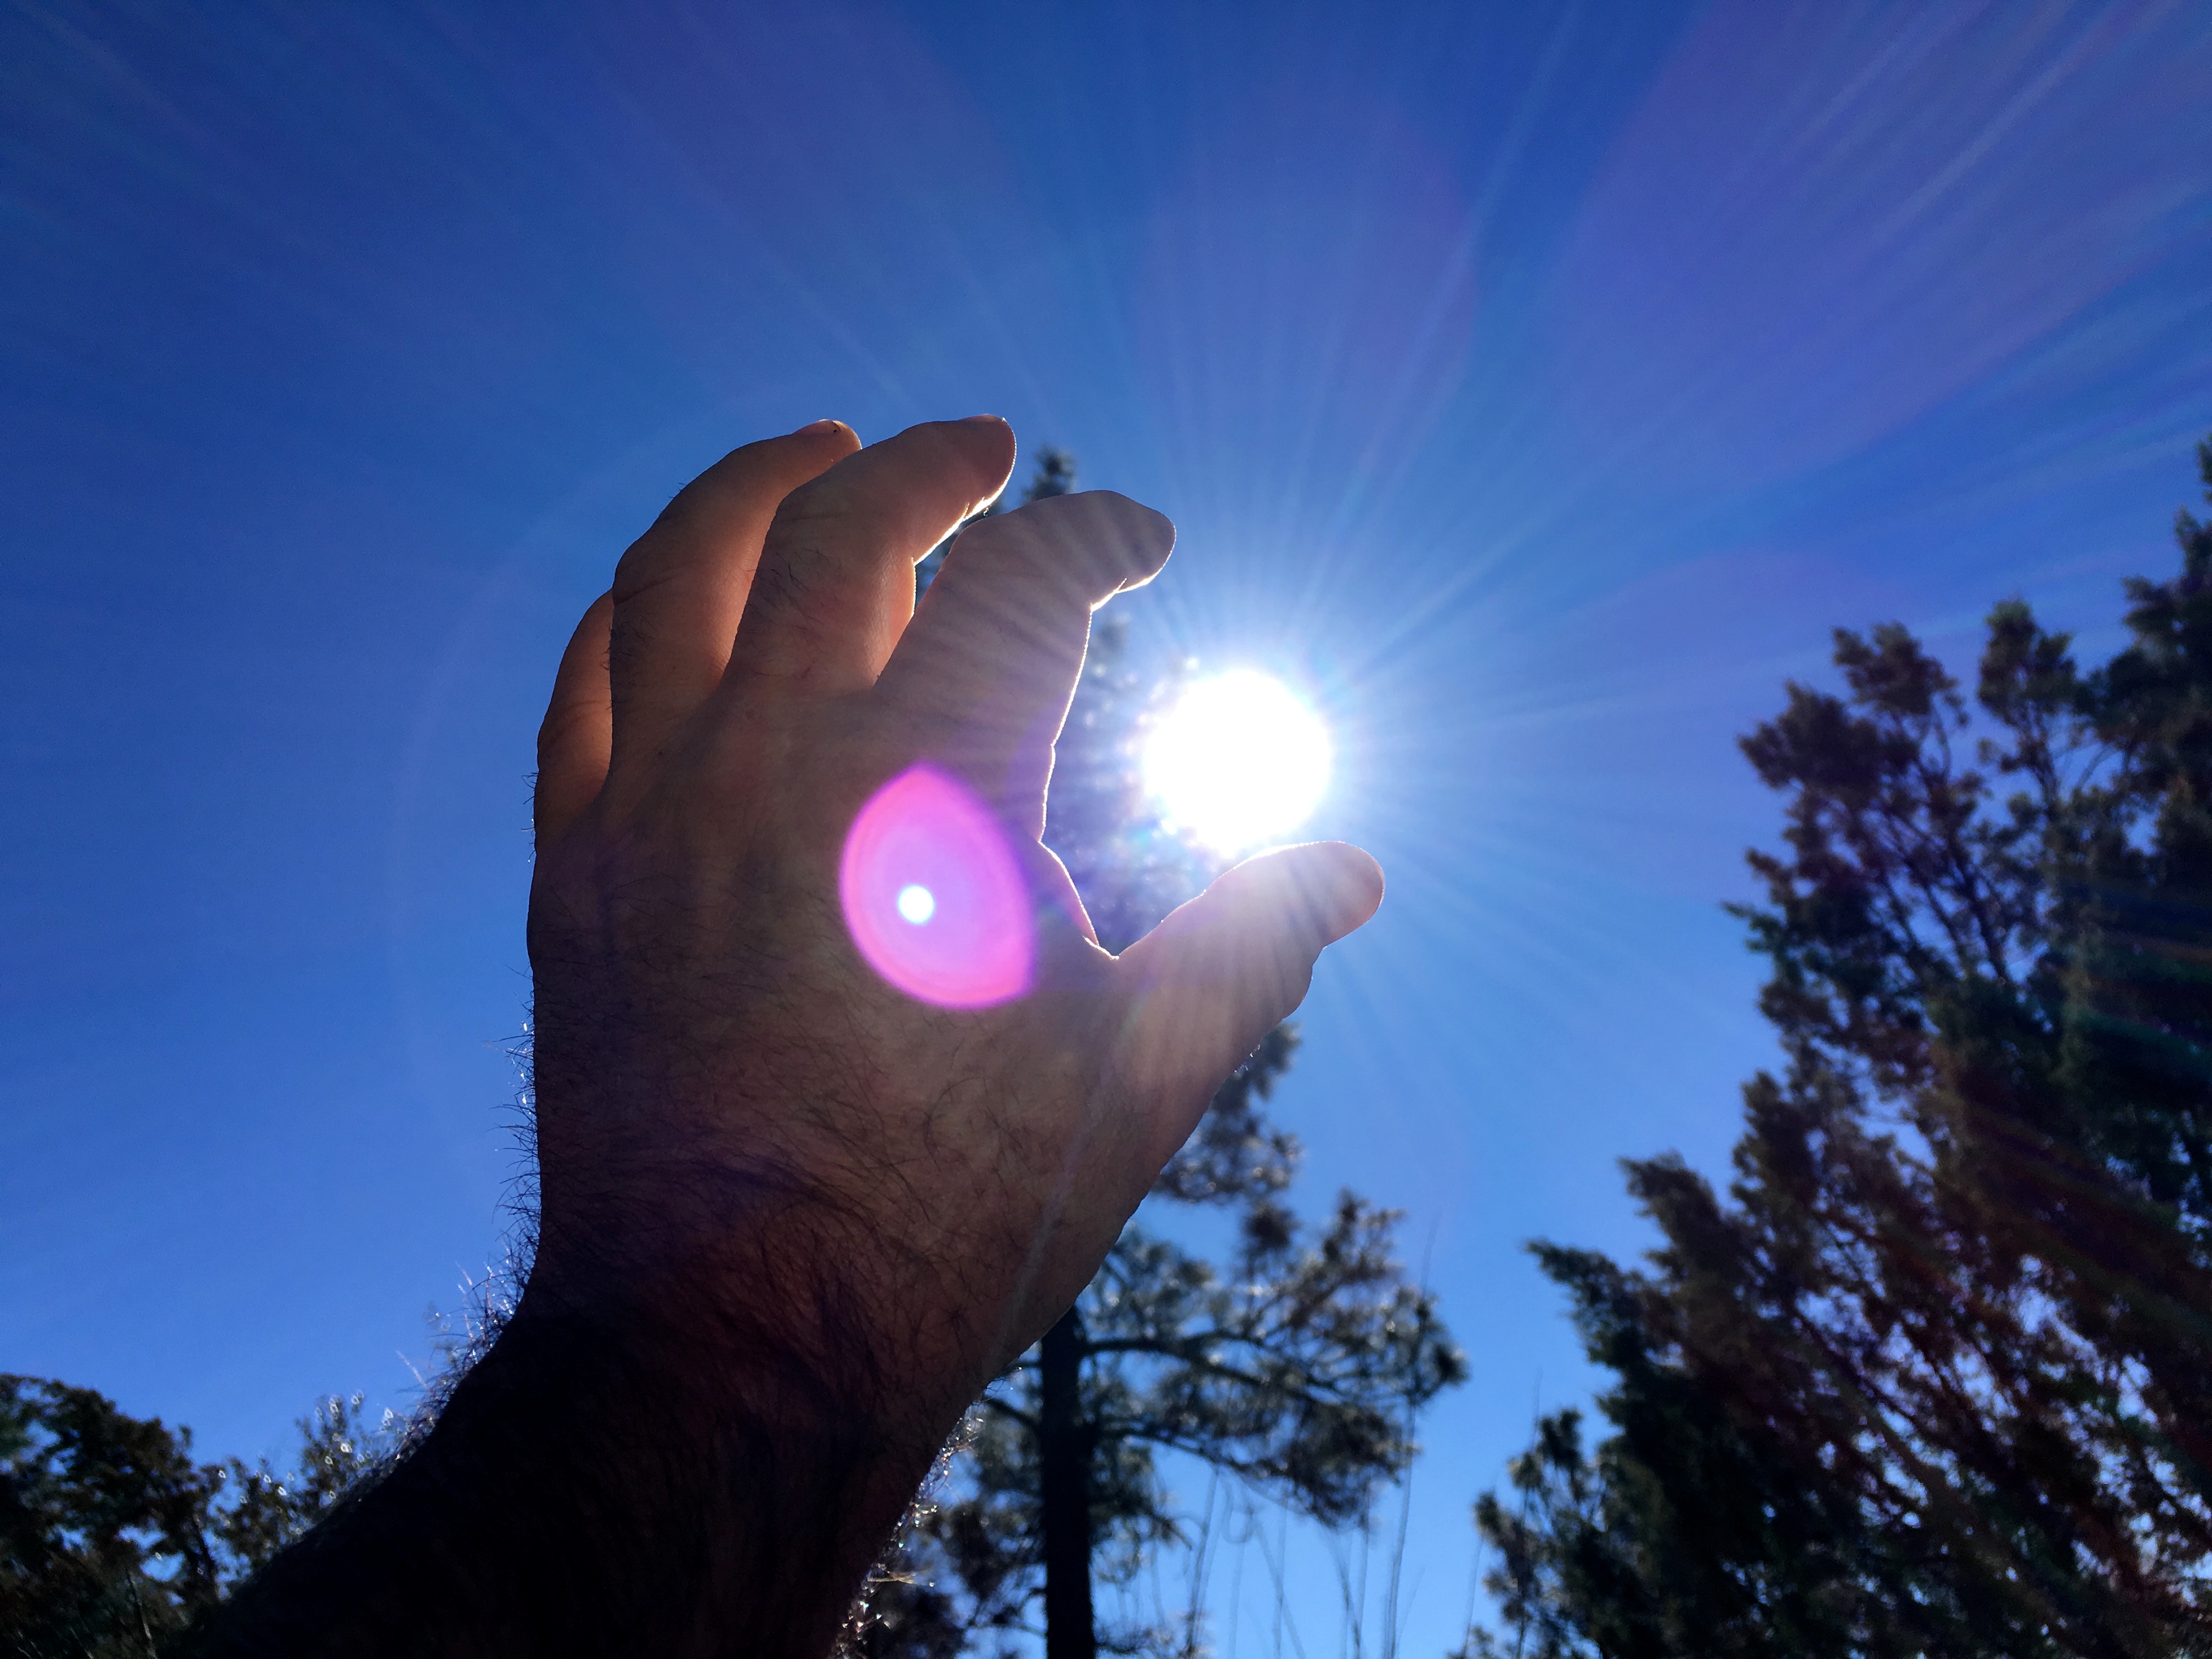
hand, light, sky, sunlight, hot air balloon, blue, lighting, screenshot, atmosphere of earth